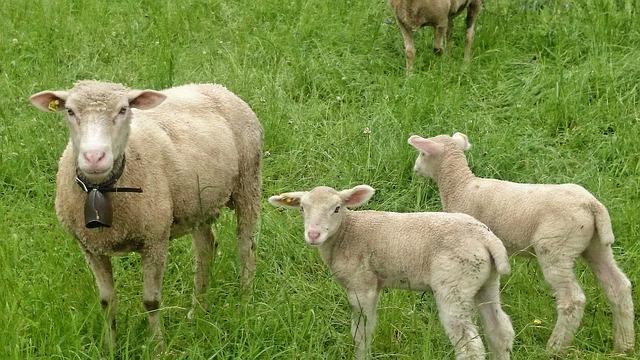
sheep